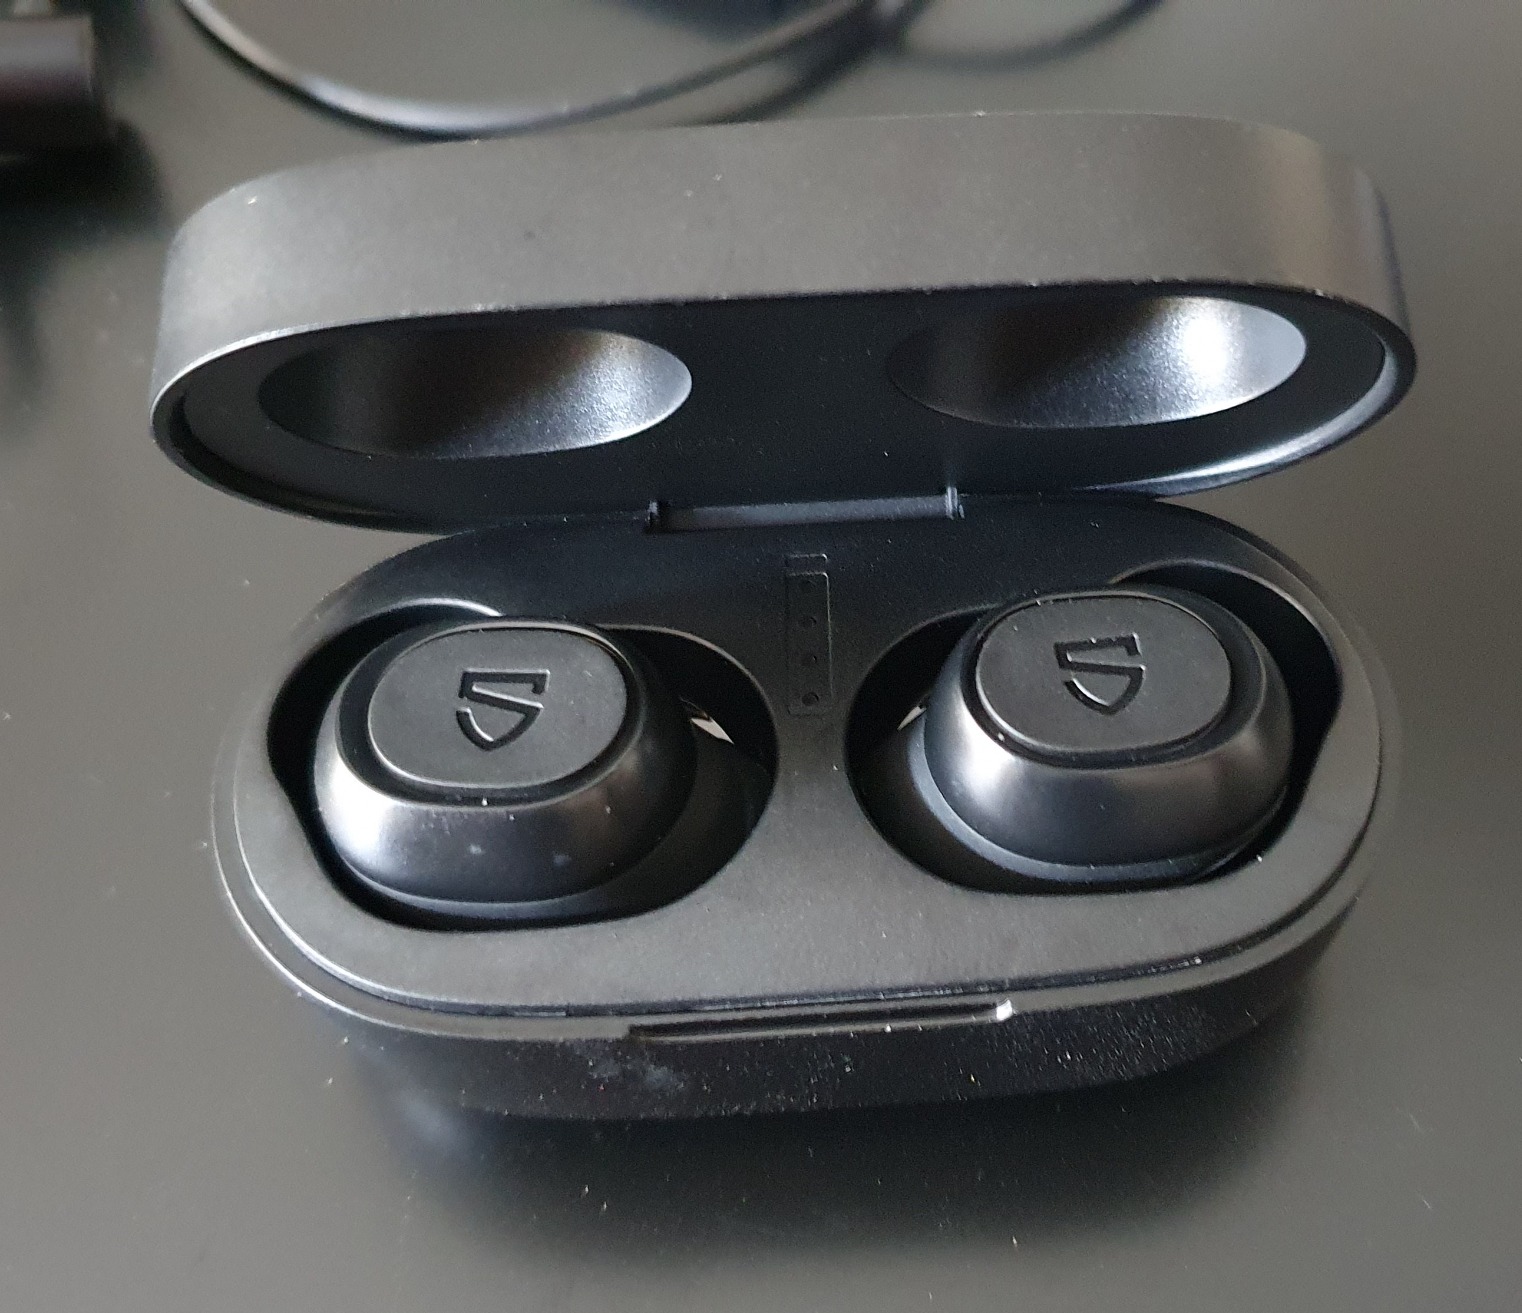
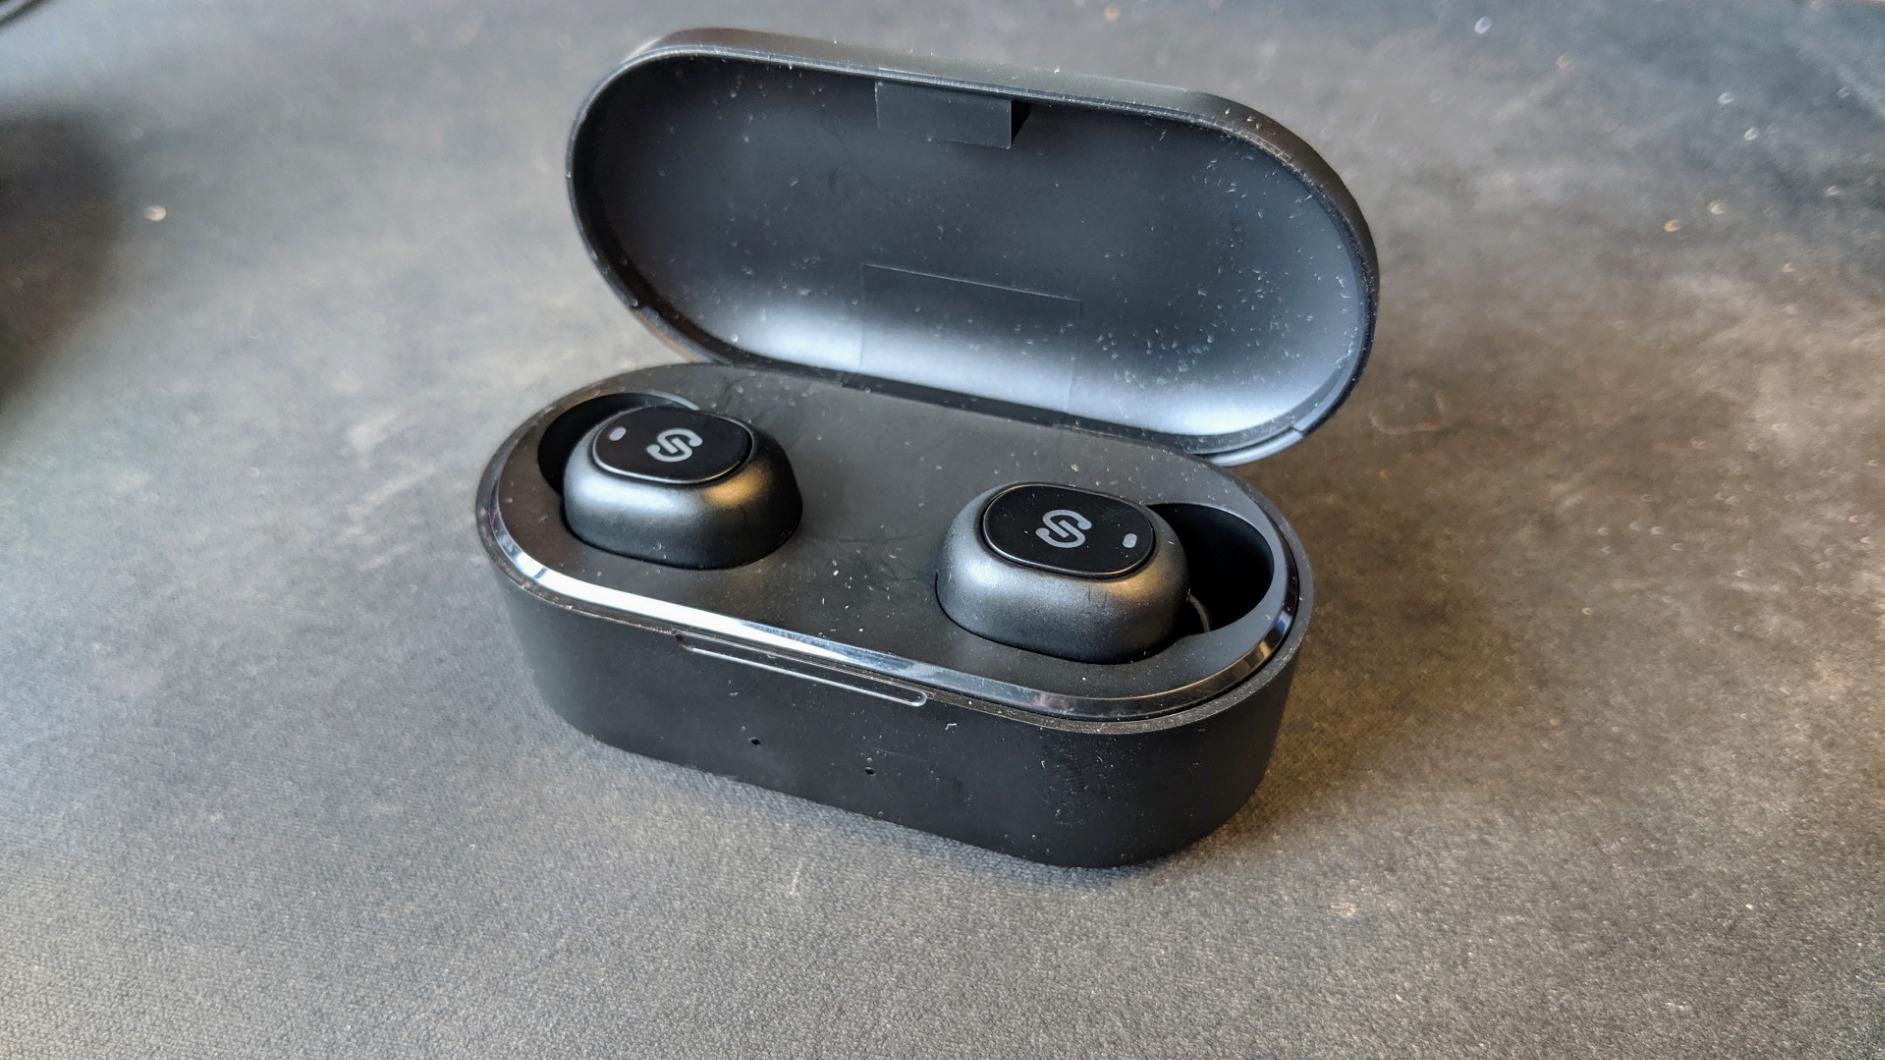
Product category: earbuds
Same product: no